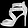
Label: Sandal